Dina Averina

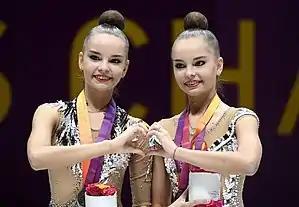
Averina with Arina at the 2017 European Championships podium.

"(Team competitions in seniors are held only at the World Championships, Europeans and other Continental Games.)"